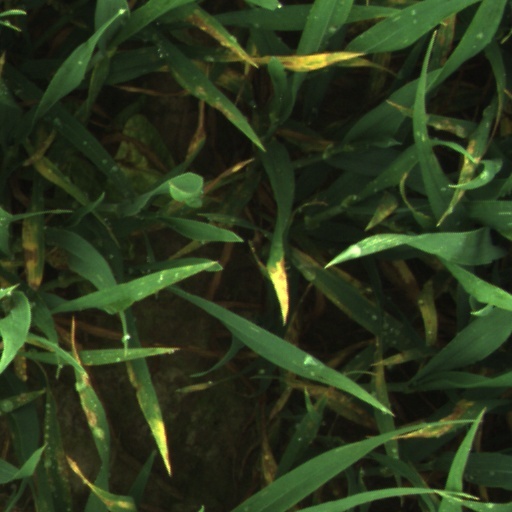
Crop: wheat